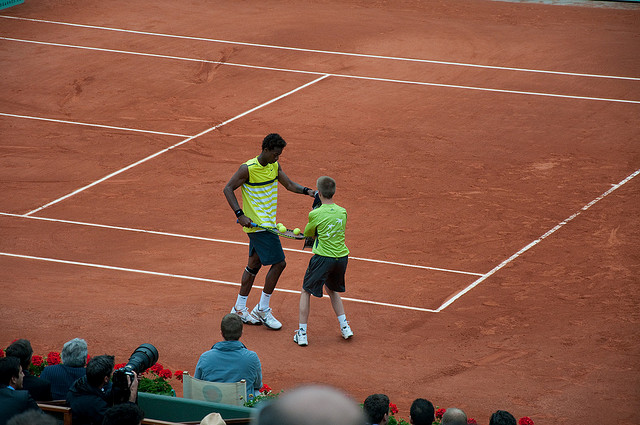
một nam vận động viên tennis đang đứng cạnh một cậu bé ở trên sân